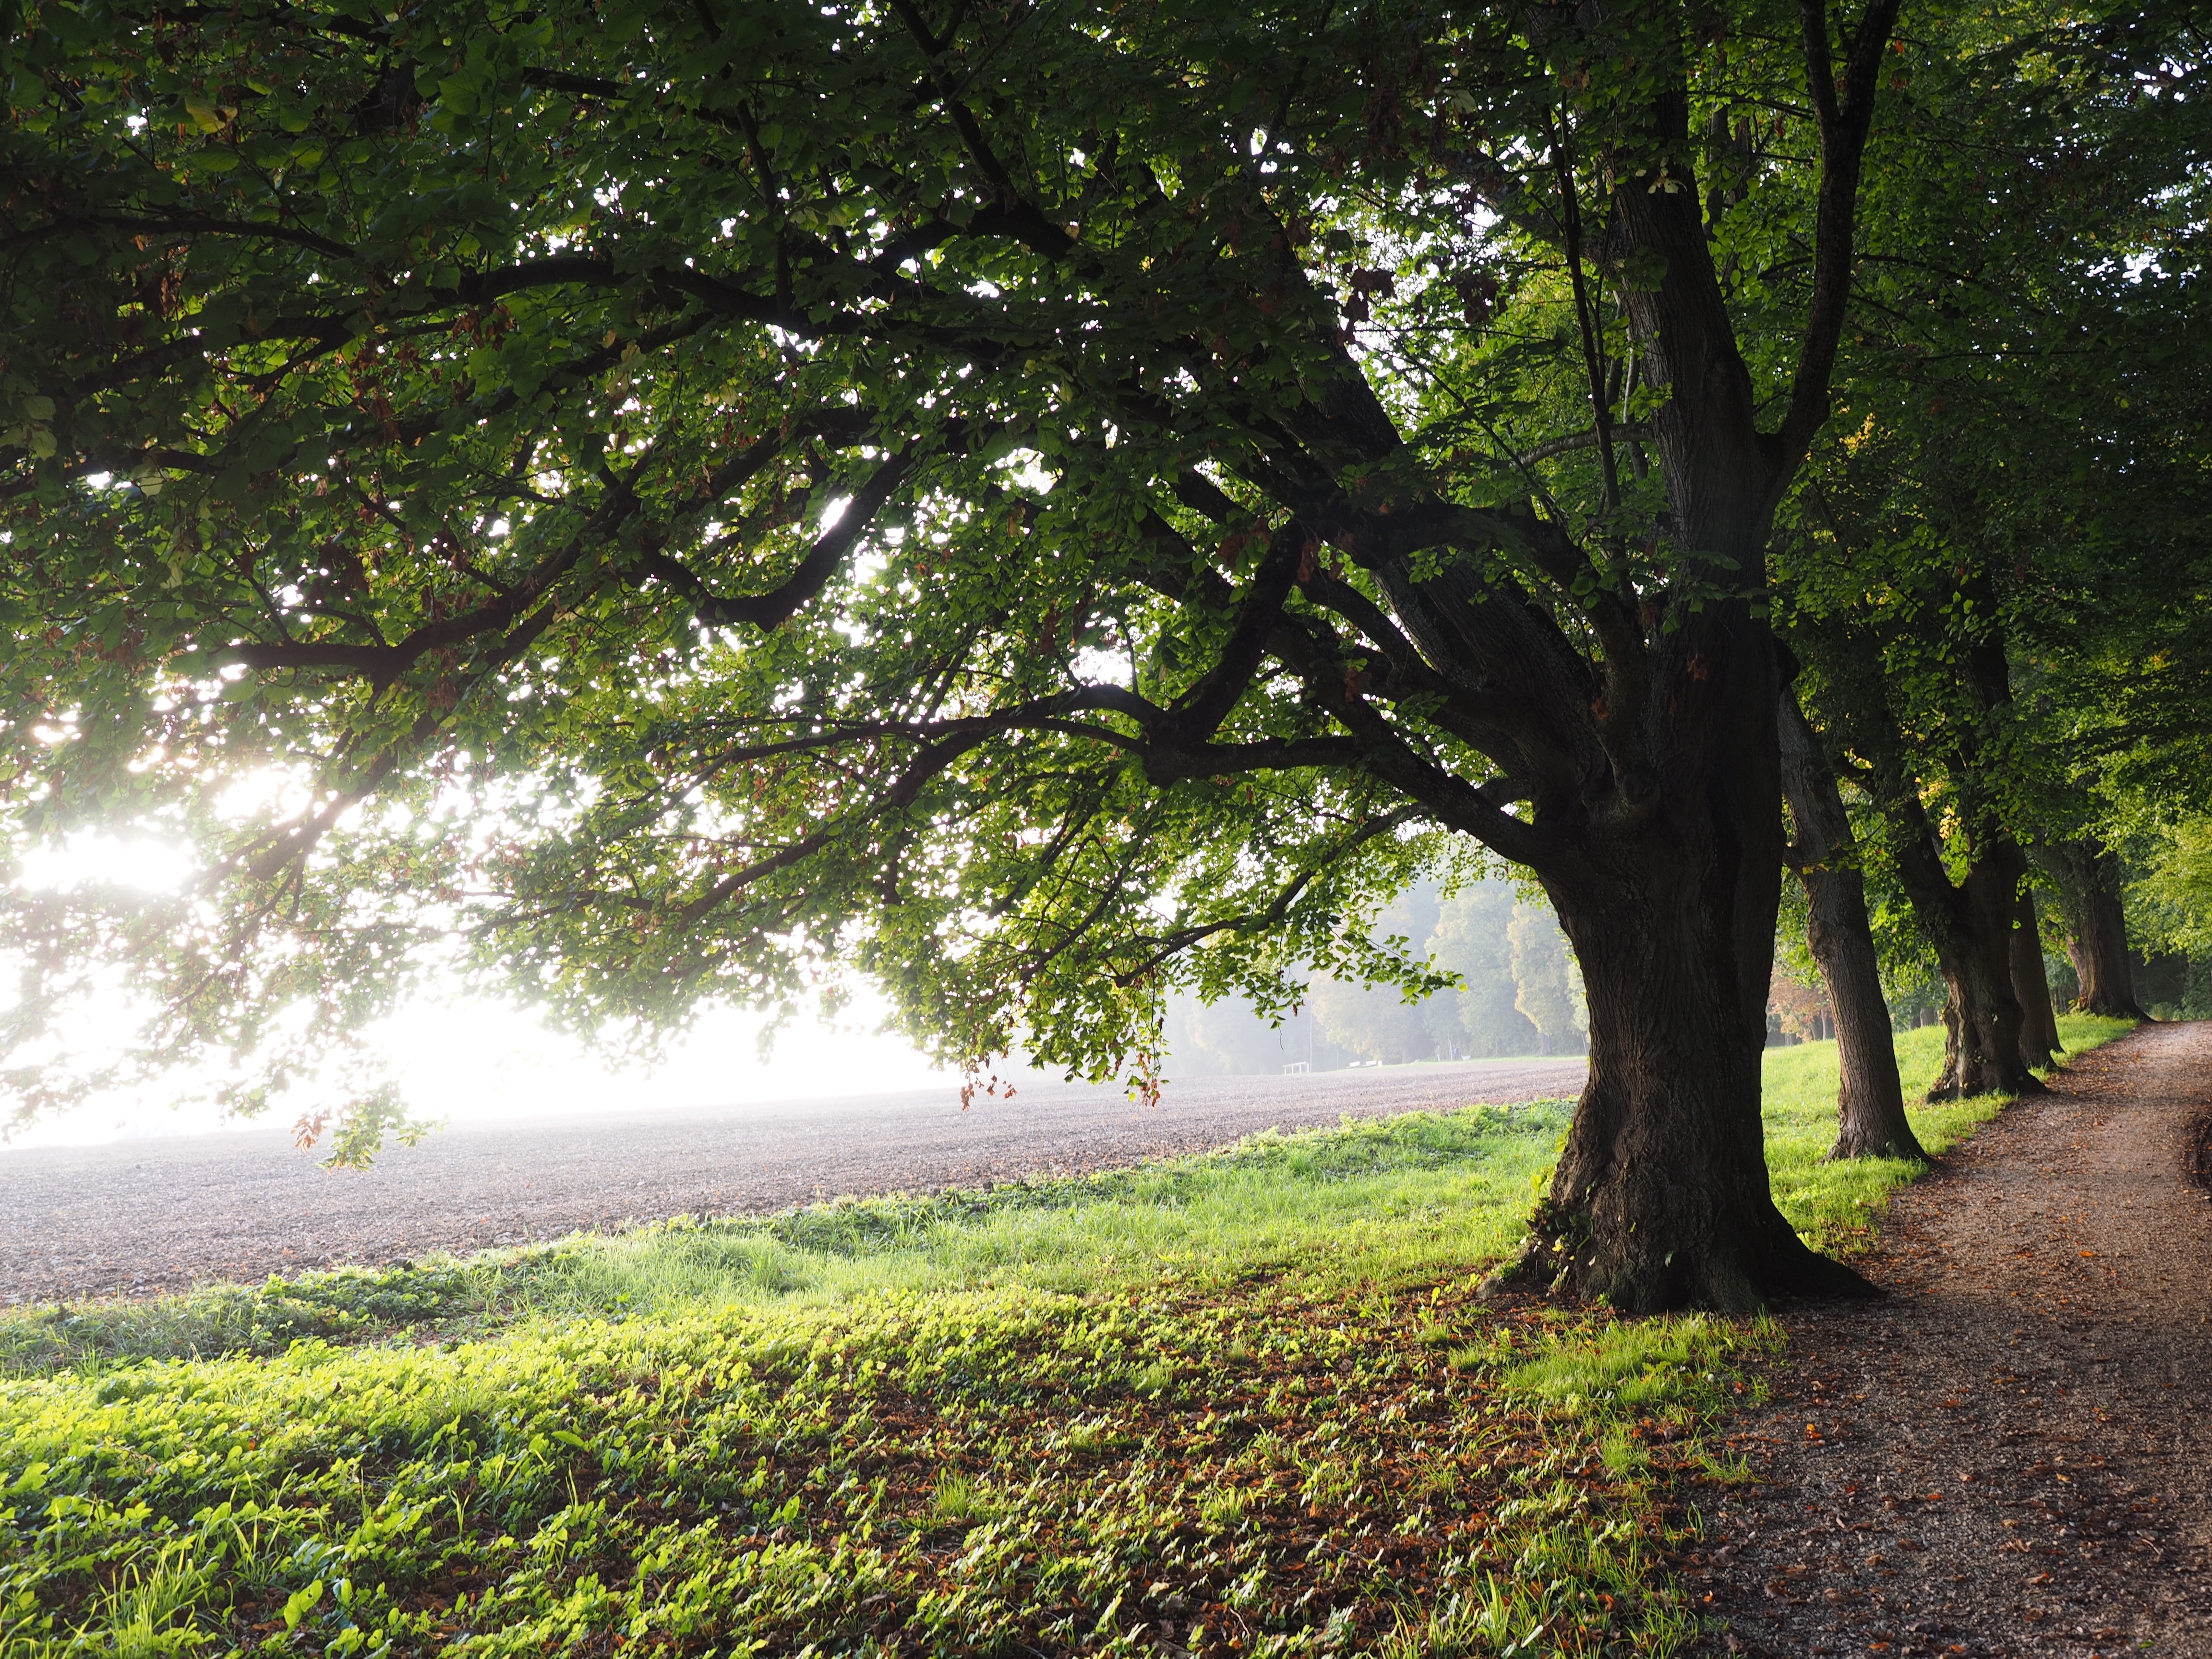
landscape, tree, nature, forest, grass, branch, plant, sky, sun, fog, hiking, trail, field, lawn, meadow, sunlight, morning, leaf, flower, green, autumn, park, haze, botany, garden, season, tribe, leaves, avenue, shrub, deciduous, plantation, grove, woodland, habitat, away, back light, forest path, rural area, edge of the woods, trail of edge of the woods, forest trail, natural environment, woody plant, randweg, way of edge of the forest